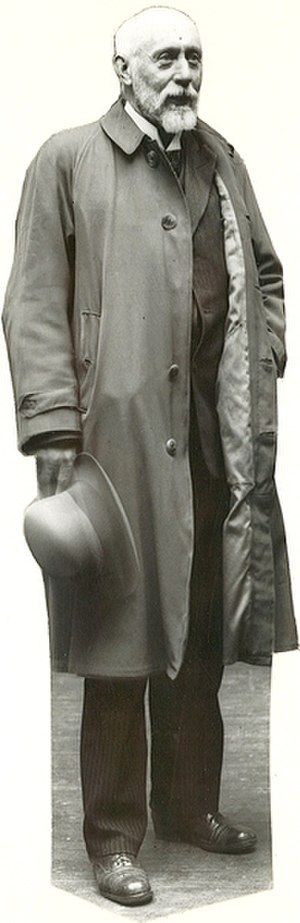
Eivind Nielsen
Eivind Nielsen var en norsk maler, tegner og illustrator.